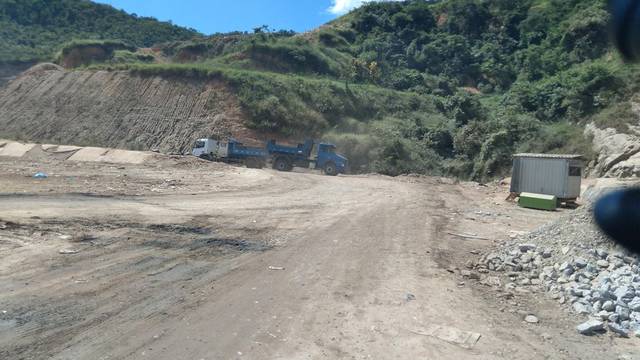
Region: Brazil
Coordinates: -19.852, -43.846